Sylvie Meis

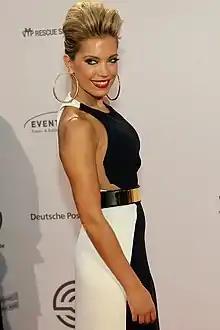
Meis in 2012

Sylvie Françoise Meis (born 13 April 1978), known for sometime as Sylvie van der Vaart, is a Dutch television personality and model based in Germany.